Culture 21

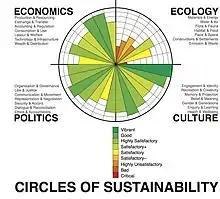
The Circles of Sustainability visualization incorporates culture as a fourth pillar of sustainable development.

The Culture 21 is a tool to enhance the role of culture in urban policies and also a tool to make cultural issues the fourth pillar of sustainable development.